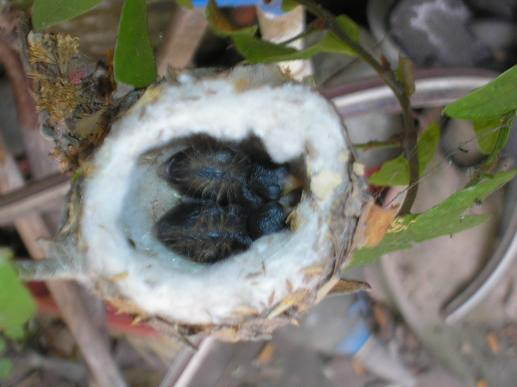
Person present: No